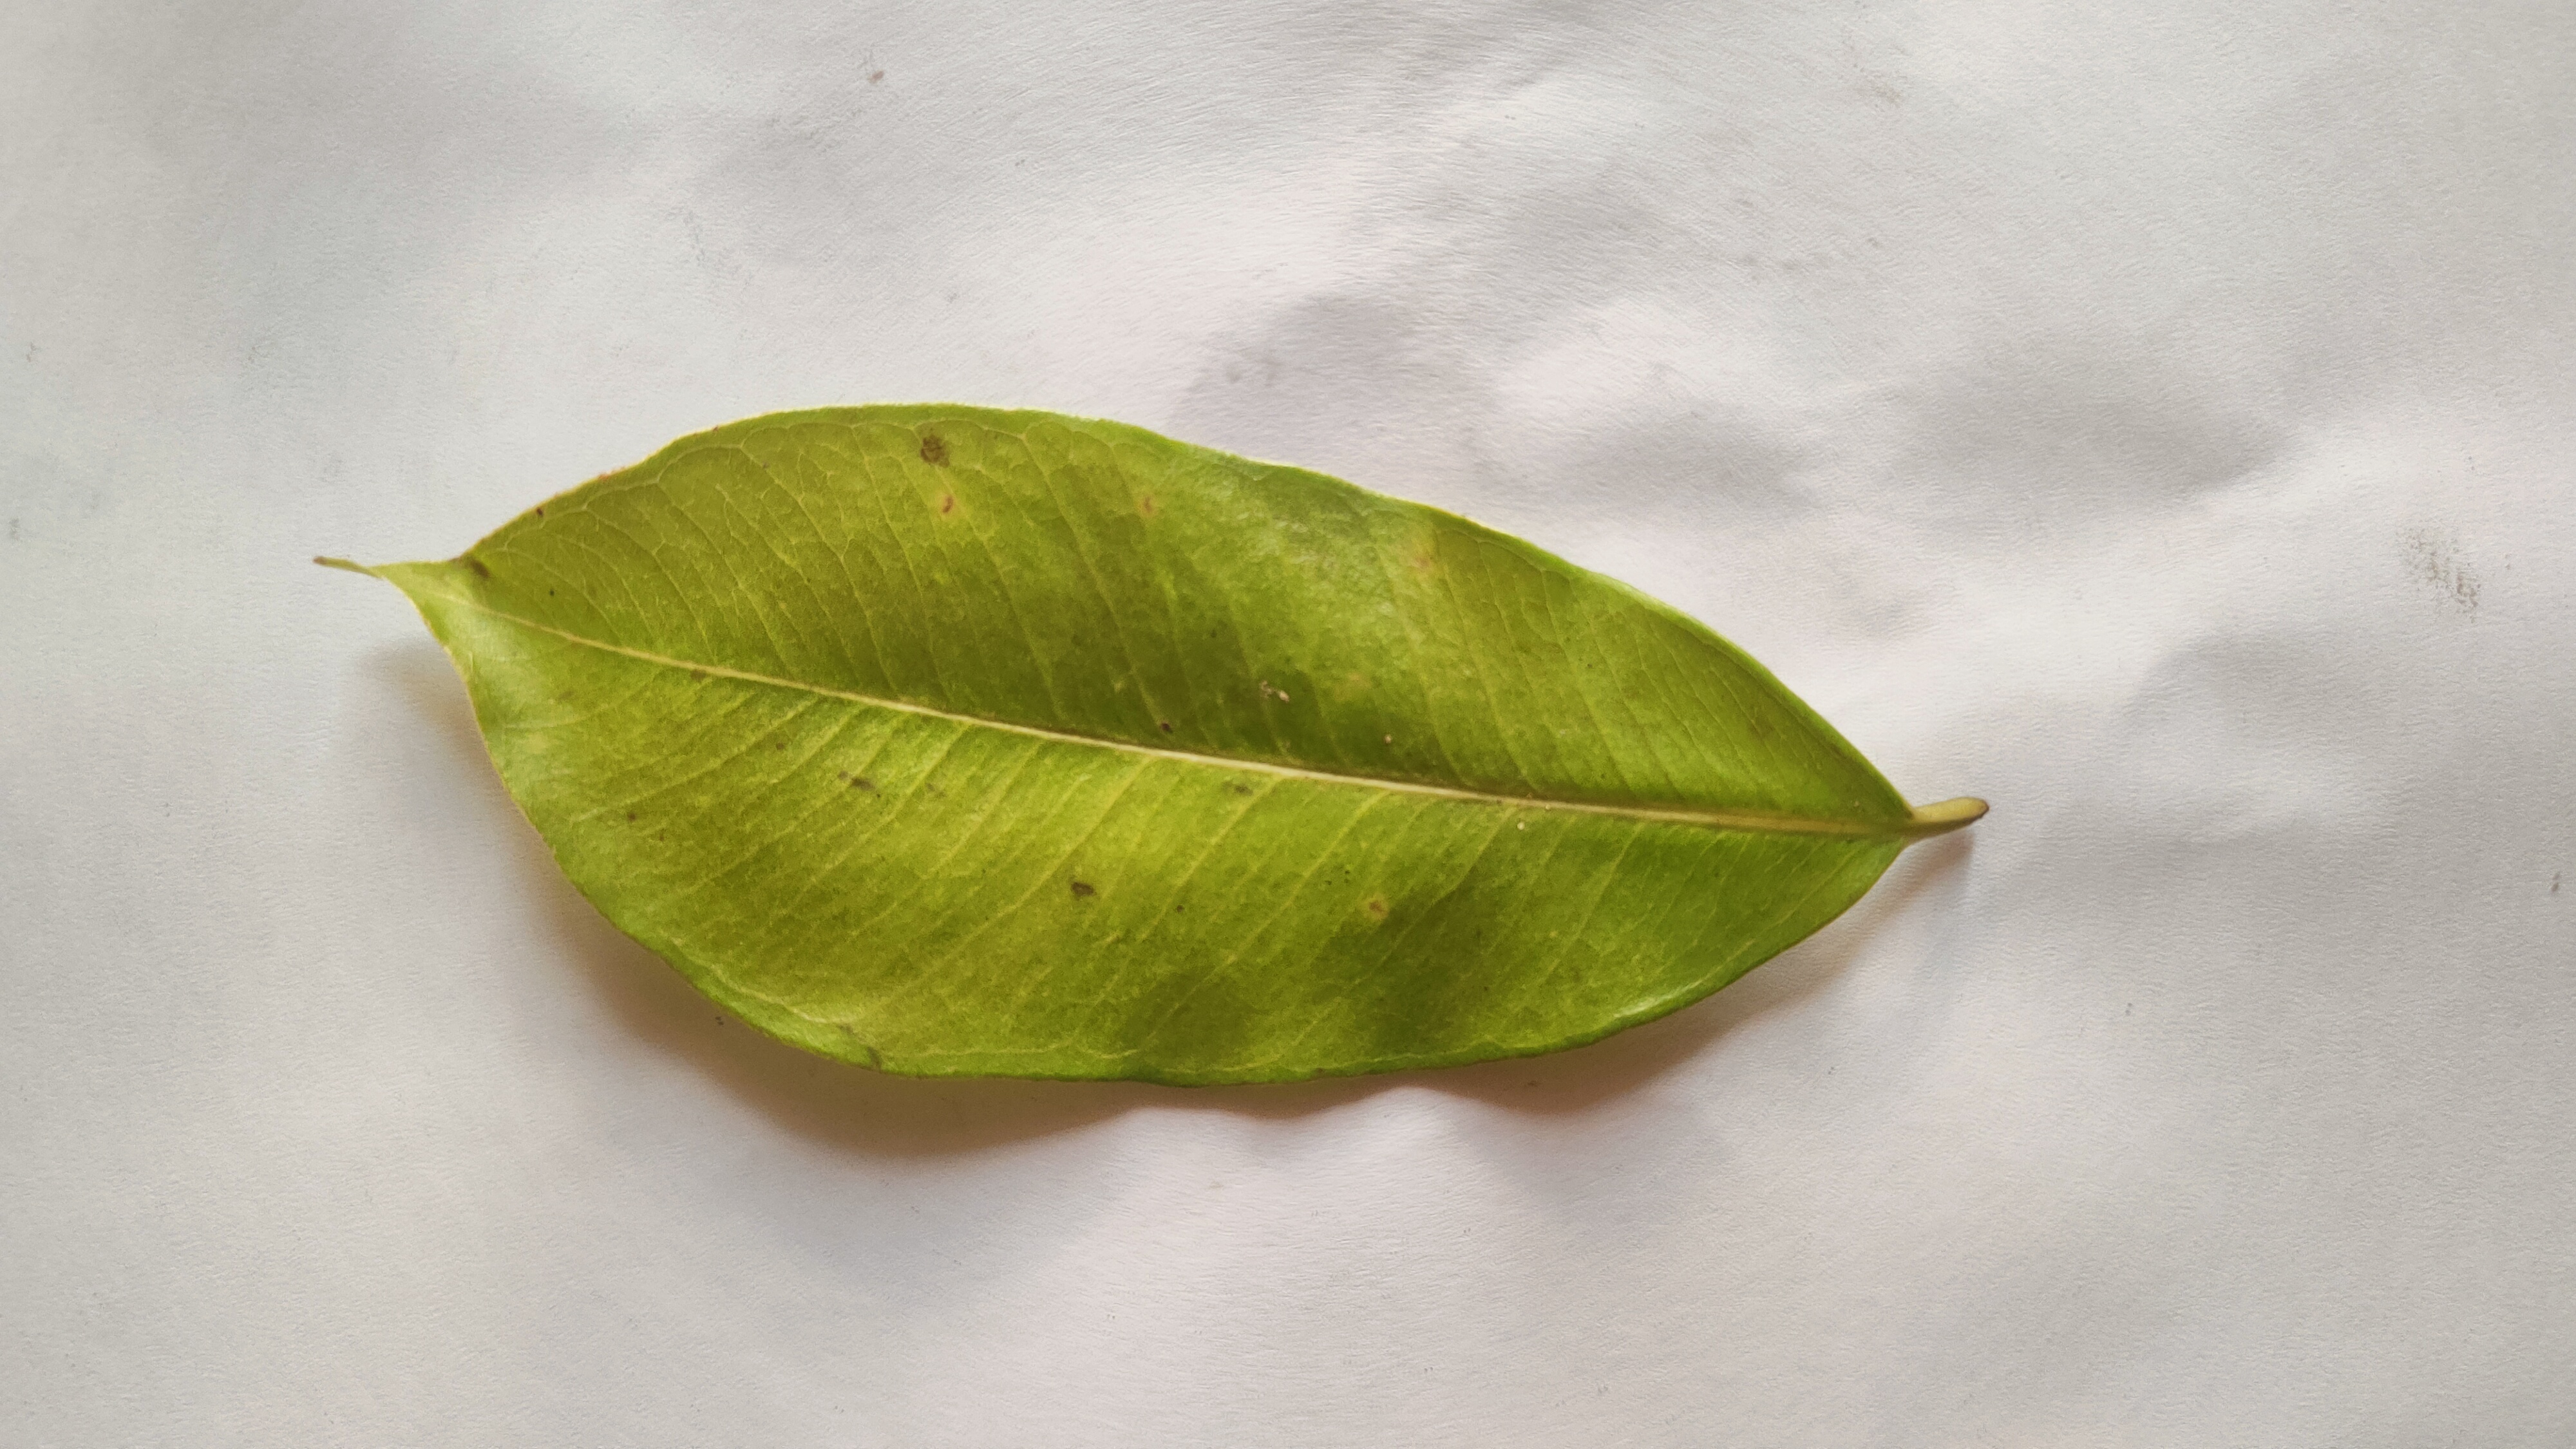
Leaf variety: Black plum